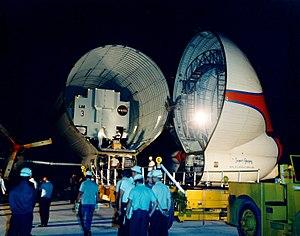
Apollo 9 est un vol spatial habité qui a eu lieu en mars 1969, le troisième avec équipage du programme Apollo de la National Aeronautics and Space Administration. Effectué en orbite terrestre basse, il s'agit de la deuxième mission Apollo avec équipage que les États-Unis lancent avec une fusée Saturn V et le premier vol du vaisseau spatial Apollo complet : le module de commande et de service avec le module lunaire. La mission a pour but de tester le LM pour les opérations en orbite lunaire, en préparation d'un atterrissage en faisant la démonstration de ses systèmes de propulsion, de descente et de montée, en montrant que son équipage peut le piloter de manière indépendante, puis se retrouver et s'amarrer à nouveau au CSM, comme cela serait nécessaire pour le premier atterrissage avec équipage.